Sixty-miler

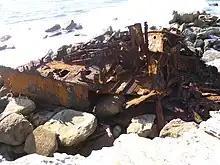
Remnants of the stern portion of "Minmi", at Cape Banks, Botany Bay, in 2008.

Groundings in Lake Macquarie or its entrance resulted in two sixty milers being lost, after the ships continued into the open sea. In 1913, "Euroka", a small iron paddle steamer, loaded coal at Belmont and then ran aground at Pelican Island—a small island in Lake Macquarie—and had to be unloaded to continue. The ship grounded again near the pilot station anchorage near Swansea but was not taking water. She continued her voyage out to sea on 19 October 1913 but started taking water. She was coping until south of Broken Bay, where her engine stopped due to the condenser being clogged with sand. She was abandoned off the northern beaches of Sydney, and she washed up on Long Reef before she could be salvaged. A leak caused by striking the bank of the Swansea Channel resulted in a wooden sixty-miler, "Commonwealth," foundering off Terrigal in August 1916.